Nedumkotta

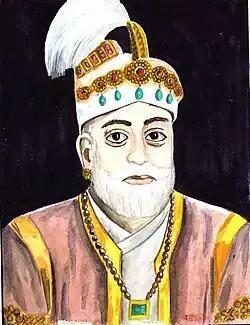
Dharma Raja

The Nedumkotta was a defence fortification constructed along the northern borders of the erstwhile Travancore allied Cochin State of 1757–1762 AD. The places north of Nedumkotta was under Zamorin occupied Cochin (1757–1762). It passed through the territories of the then Cochin State.